Skeptical Science

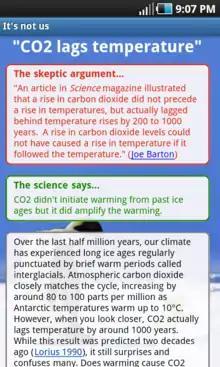
Skeptical Science app on the Android operating system

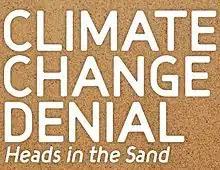
"Climate Change Denial: Heads in the Sand" book cover

In 2010, along with software development company Shine Technologies, Skeptical Science launched a free smartphone application that includes condensed summaries of most rebuttals featured on the site.